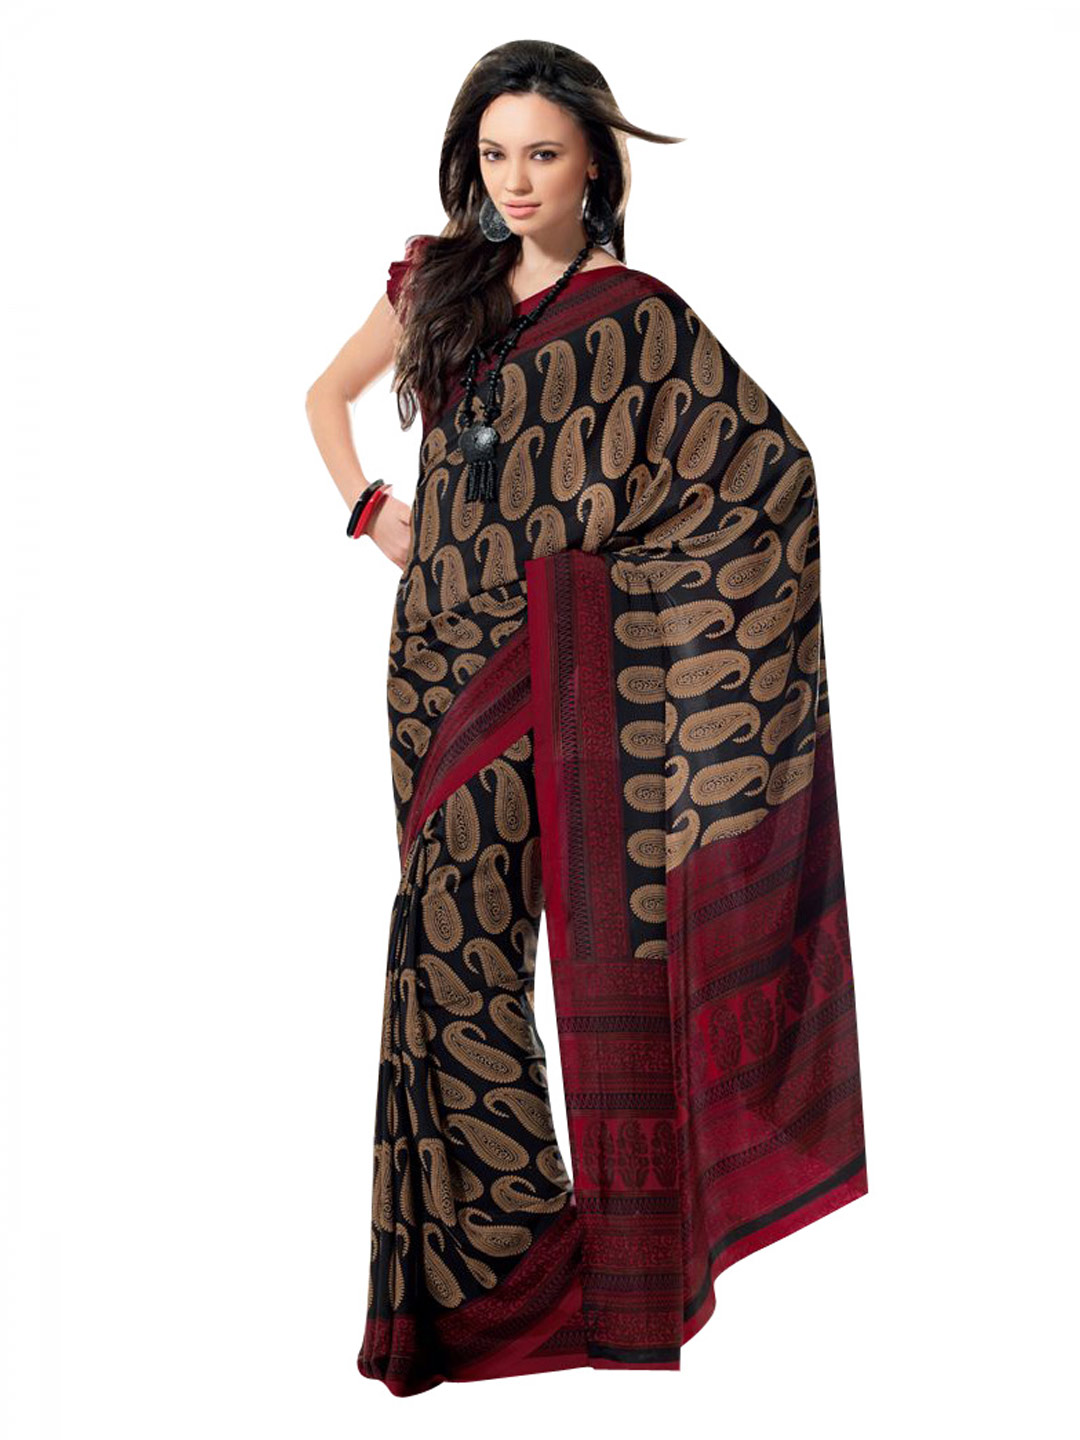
Prafful Black & Beige Crepe Sari
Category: Apparel / Saree / Sarees
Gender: Women
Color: Black
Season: Summer 2012
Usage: Ethnic